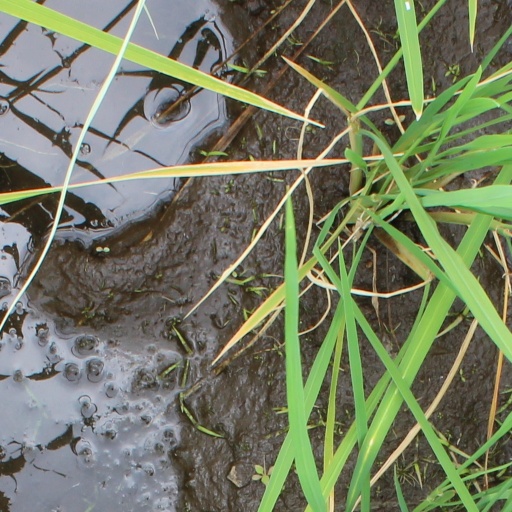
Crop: rice